Senate of the Republic (Italy)

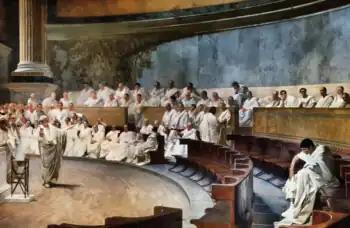
"Cicero Denounces Catiline"

Palazzo Madama and the adjacent buildings underwent further restructuring and adaptation in the first decades of the 20th century. A radical transformation which involved, among other things, the modernization of the hemicycle, the full remaking of the prospectus on Via San Salvatore and Via Dogana Vecchia, and the establishment of a connection with the adjacent Palazzo Carpegna. The latter, owned by the Senate, was entirely rebuilt in an advanced position compared to its original position. The small church of San Salvatore in Thermis, dating to the 6th century, which stood in the street to the left of the palace, was first closed, expropriated and later razed for security reasons.